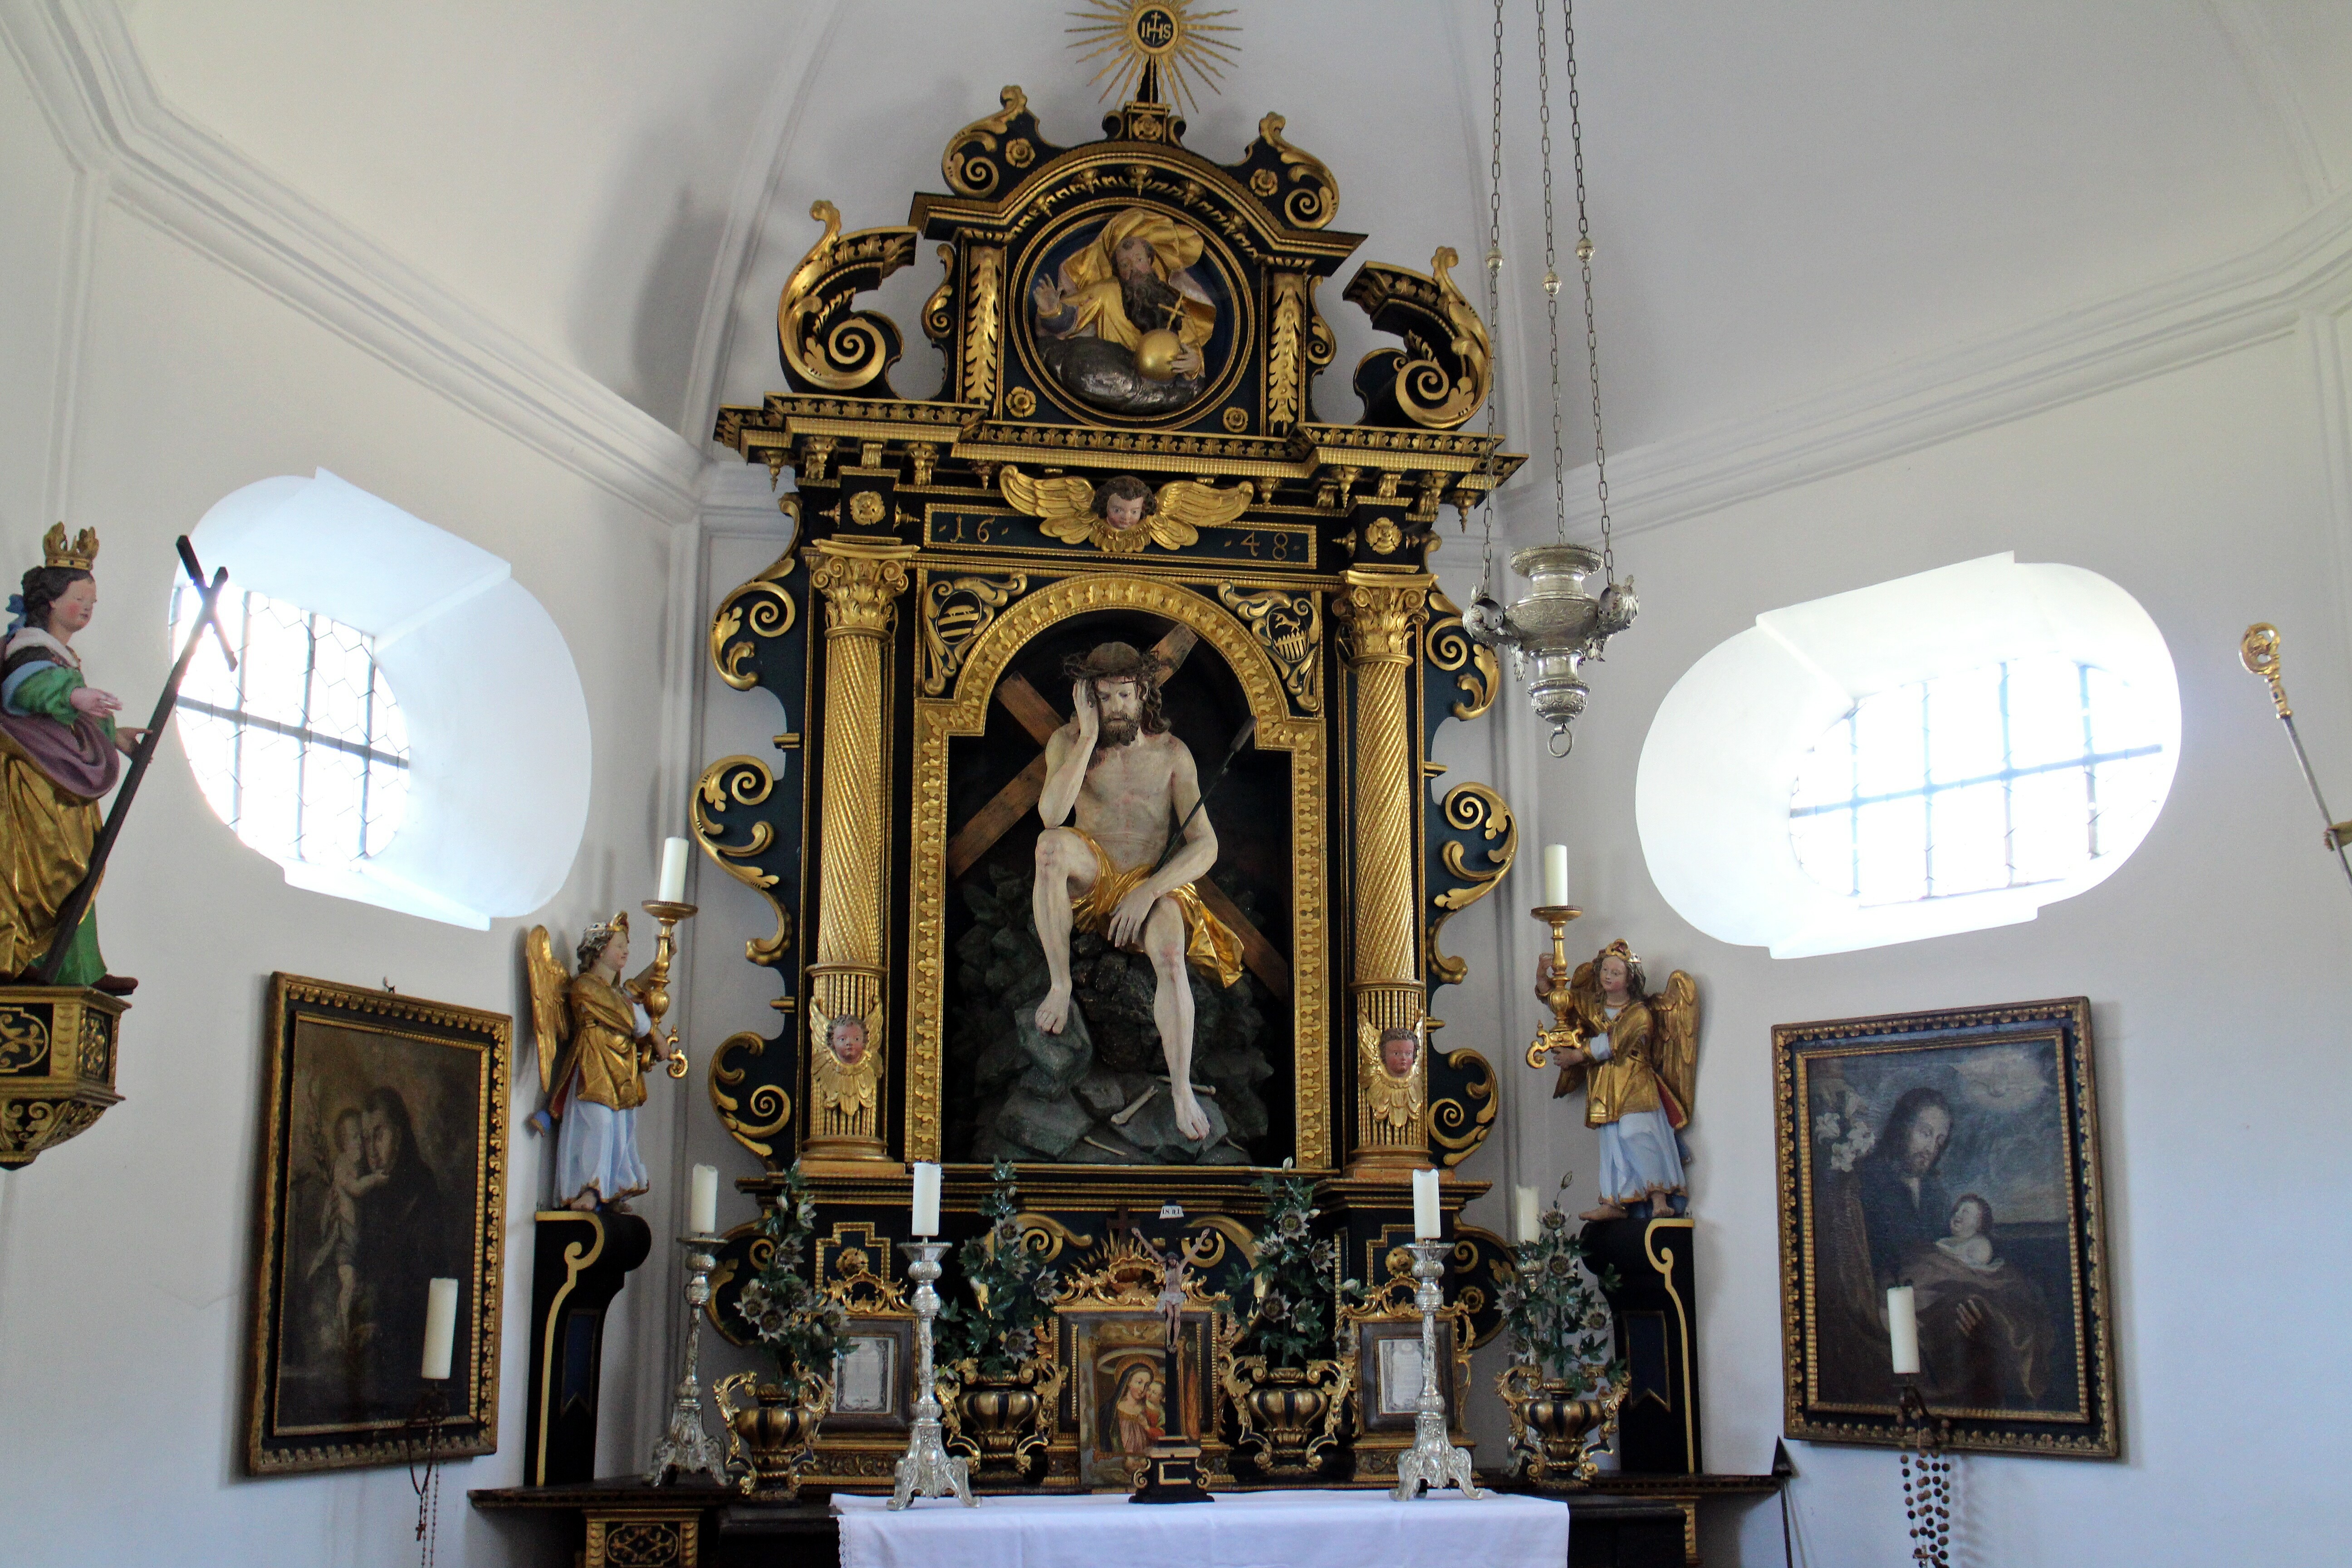
building, religion, church, chapel, cross, place of worship, pray, memorial, altar, faith, jesus, christianity, god, believe